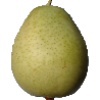
Label: Pear 1